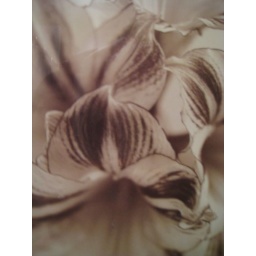
flower photo in my bathroom